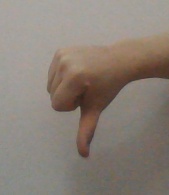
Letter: waw